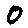
Label: 0